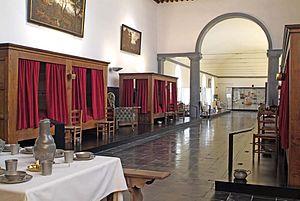
salle des malade 1
L'hôpital Notre-Dame à la Rose est une ancienne institution hospitalière située à Lessines, en Belgique. Fondé en 1242 par Alix de Rosoit et confié à des religieuses l’hôpital fonctionna jusque dans les années 1980. Il est depuis lors transformé en musée, exemple très complet d’institution hospitalière autarcique du Moyen Âge.